Eugène-François Vidocq

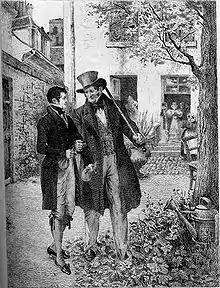
Rastignac and Vautrin on the cover of "Le Père Goriot"

In 1829, two journalists under the pseudonym of a criminal named Malgaret published the book "Mémoires d'un forçat ou Vidocq dévoilé" to expose criminal activities Vidocq allegedly had committed. Other police officers followed the example of Vidocq's memoirs and published their own autobiographies in the following years, among them the prefect of police, Henri Gisquet.